Camping

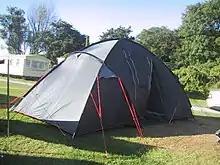
A dome tent

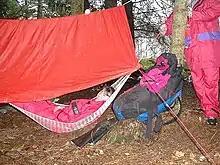
Shelter constructed from a tarp

Different types of camping may be named after their form of transportation, such as canoe camping, car camping, RVing, and backpacking, including ultralight backpacking.